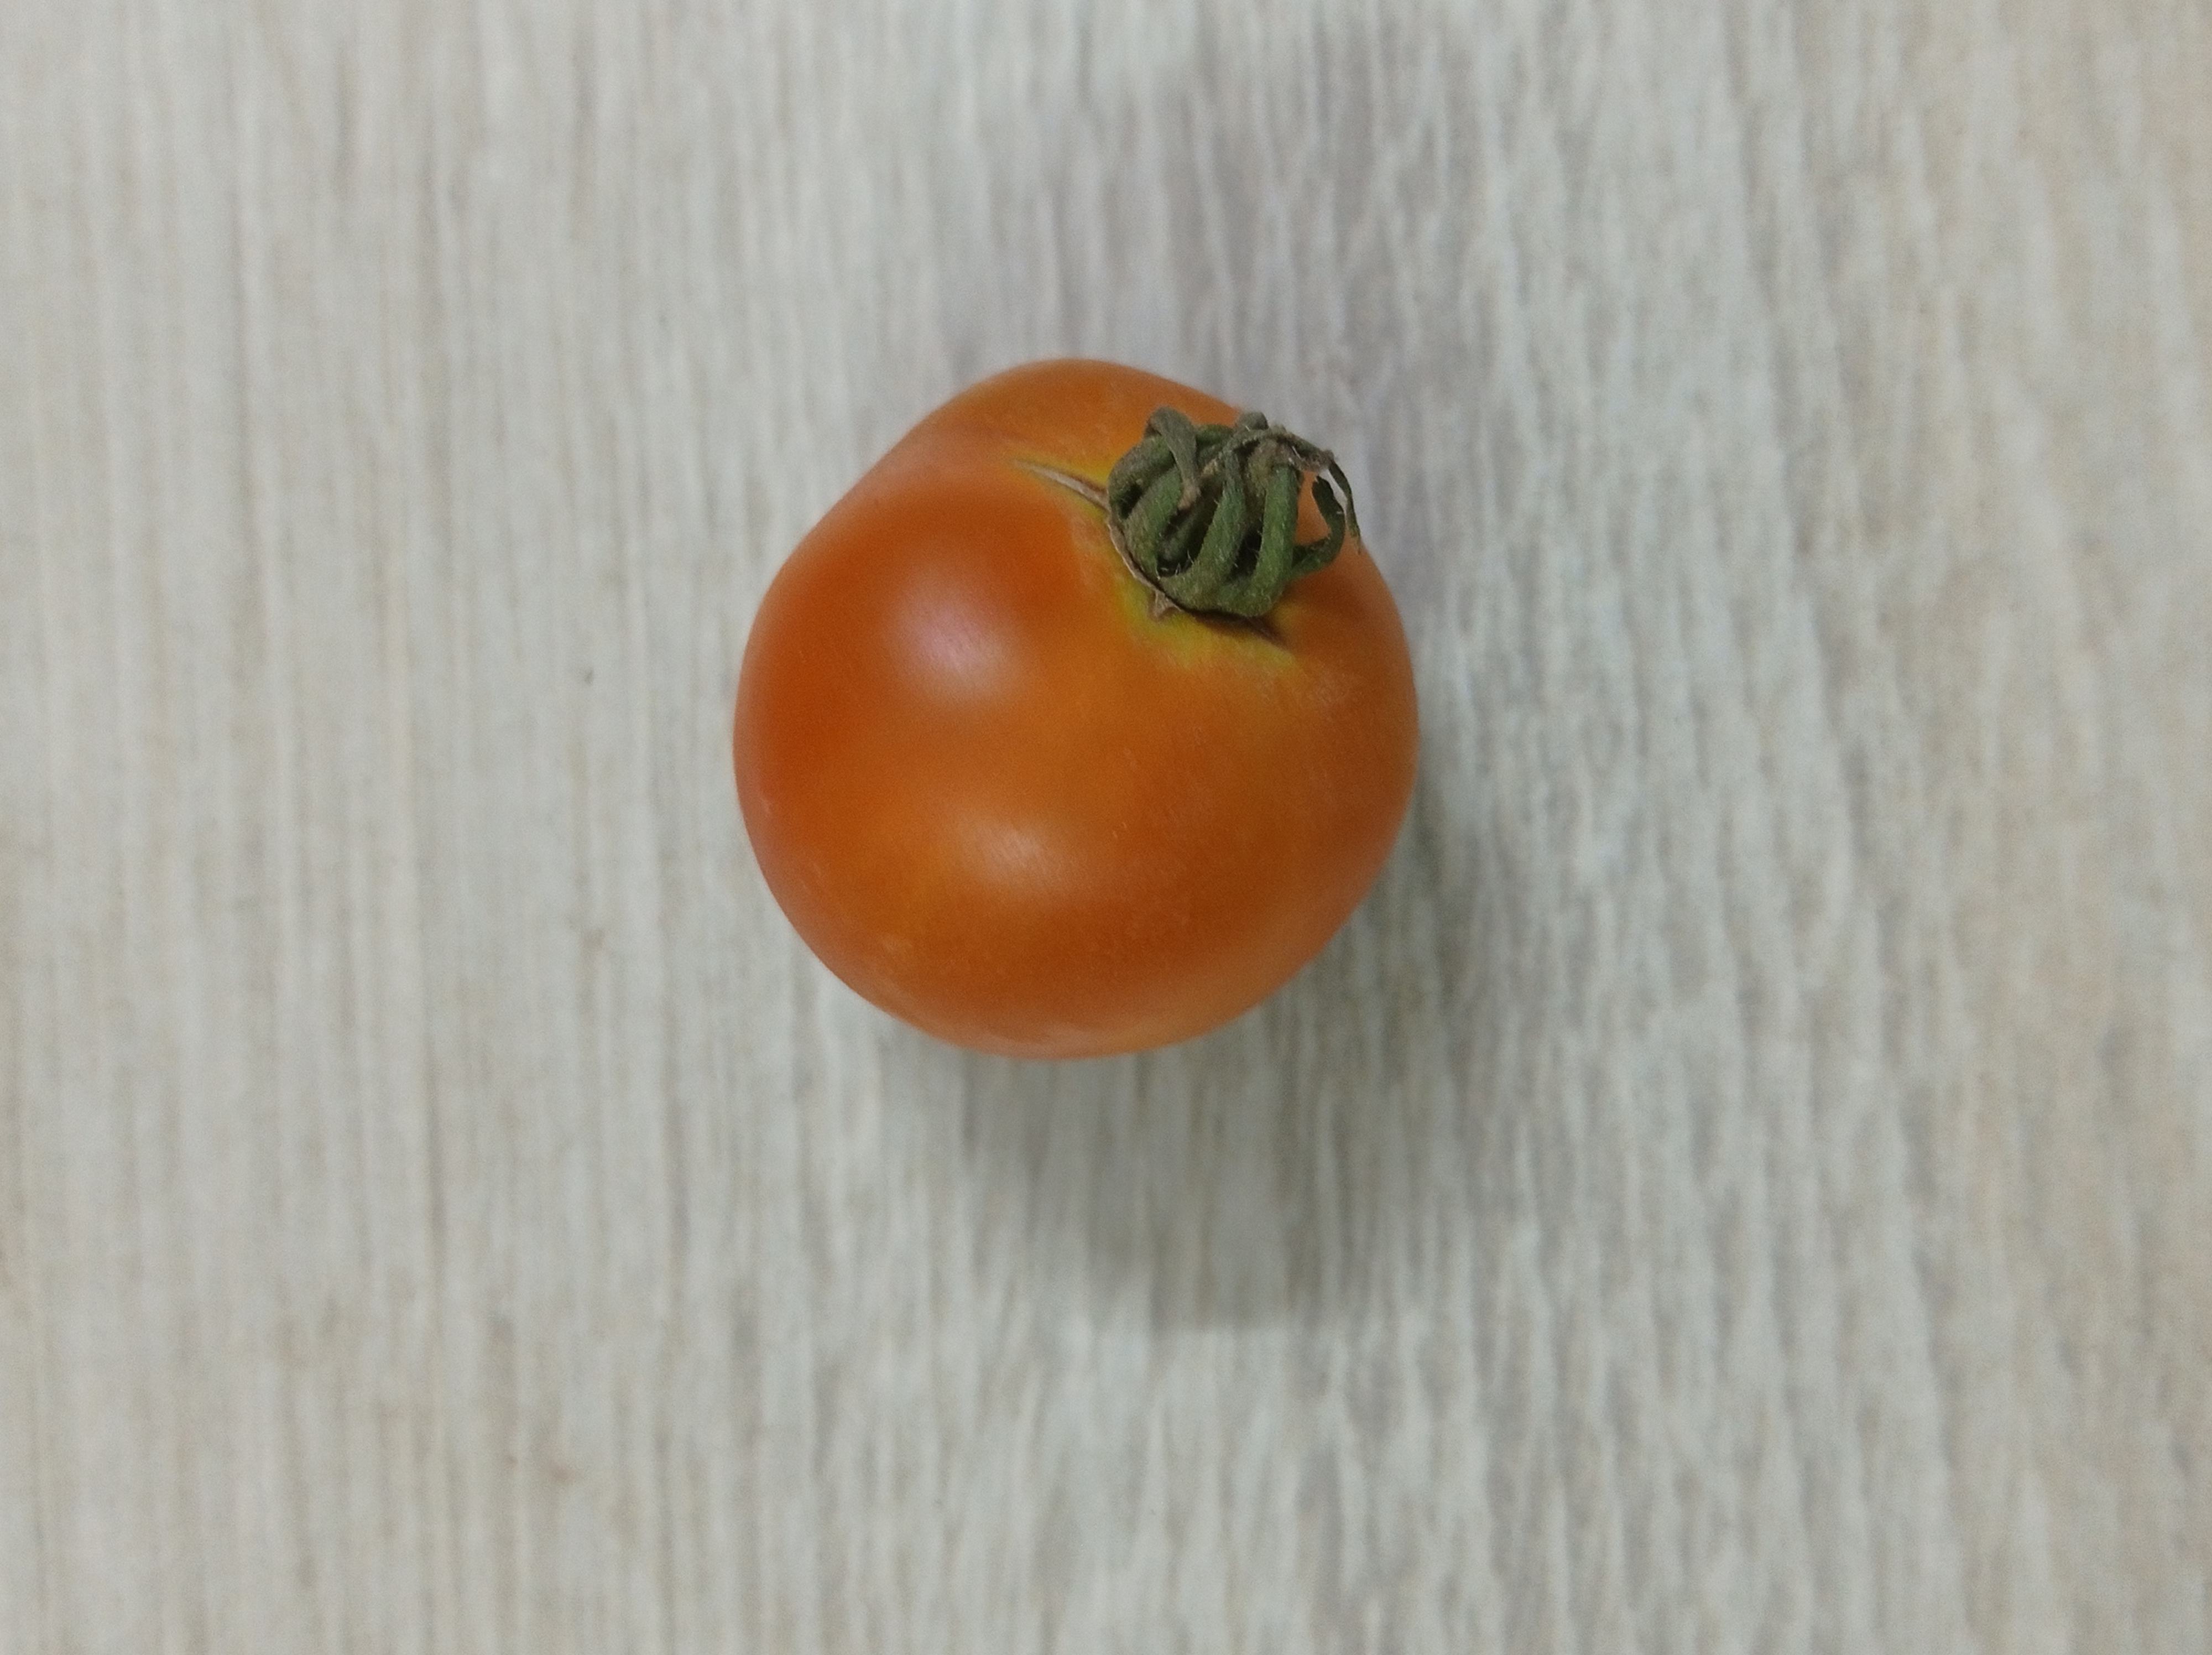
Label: Fresh